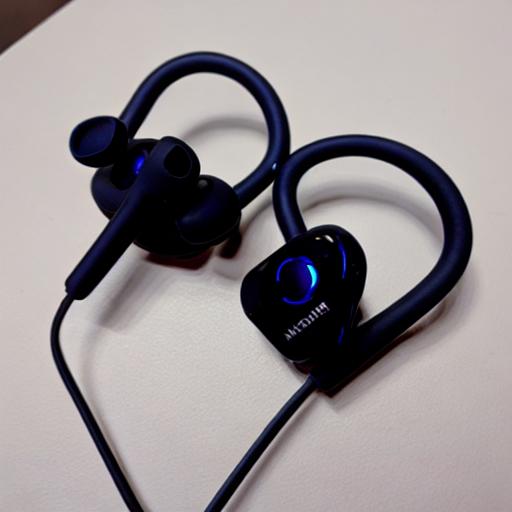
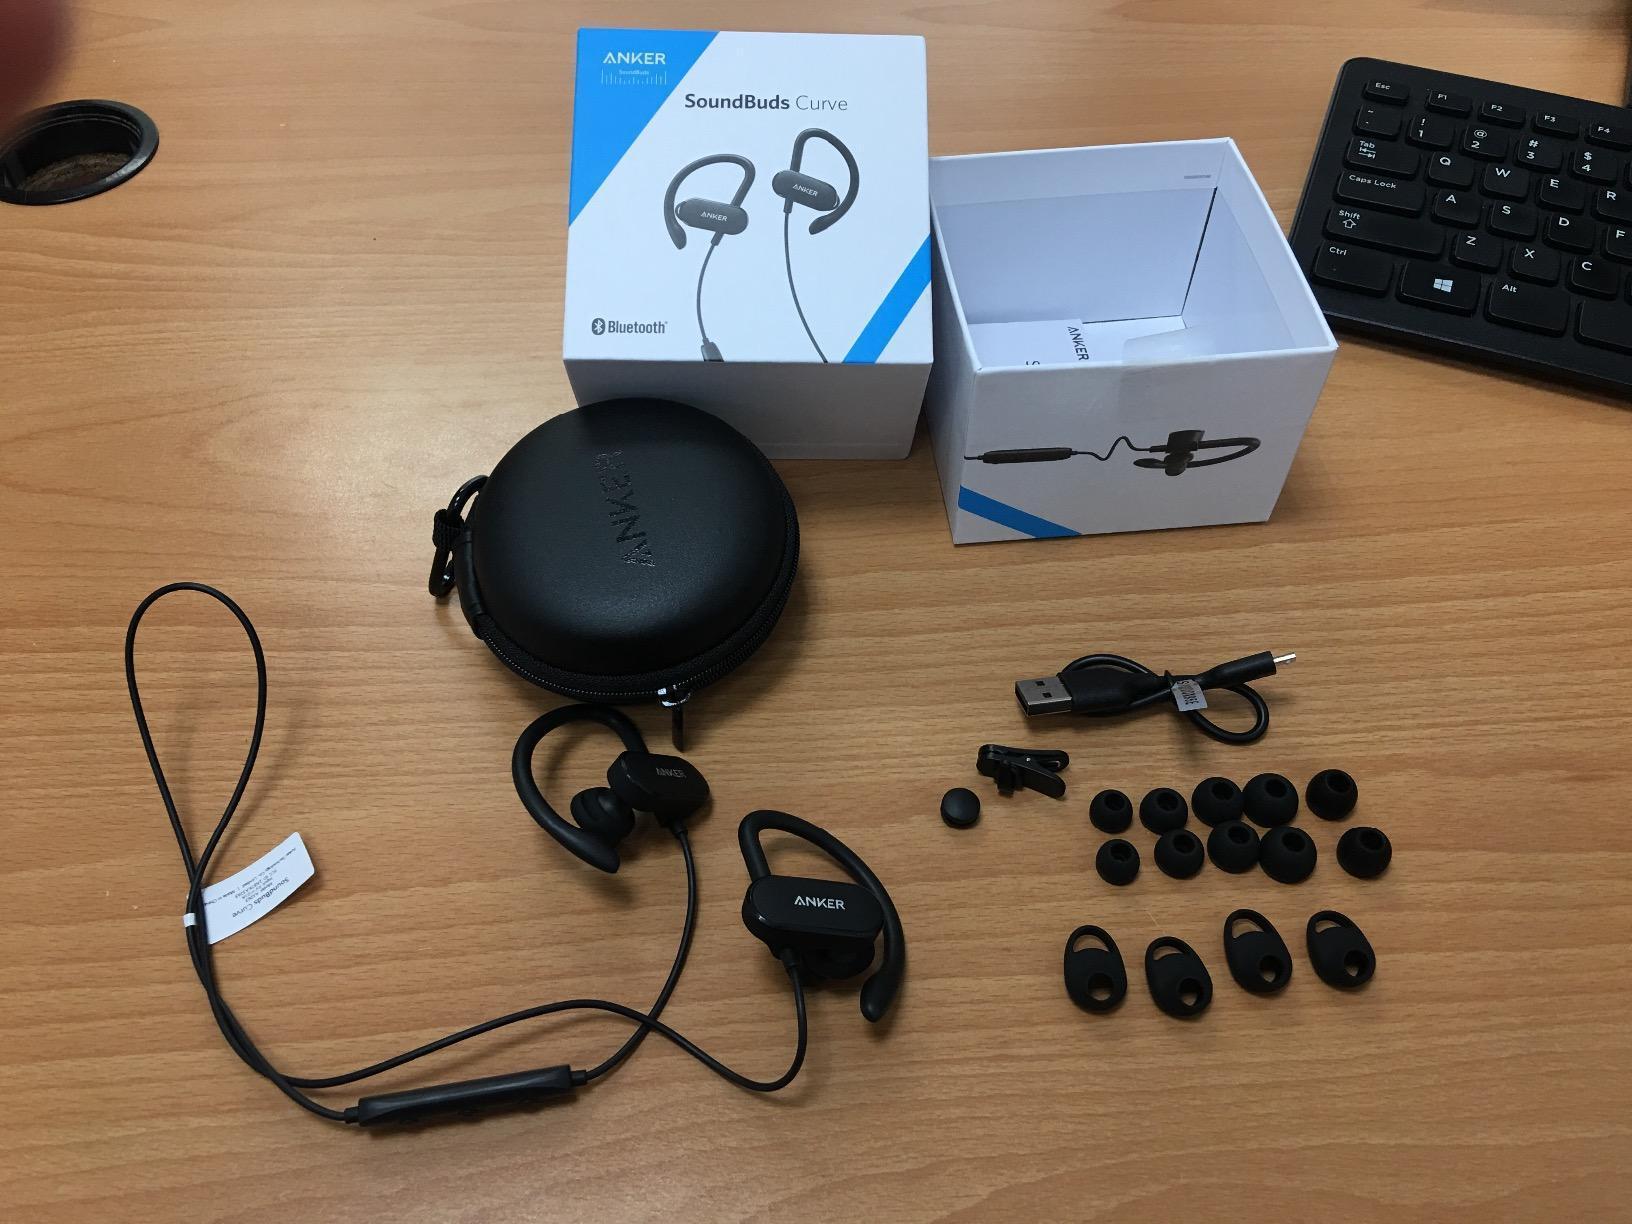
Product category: headphones
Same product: no